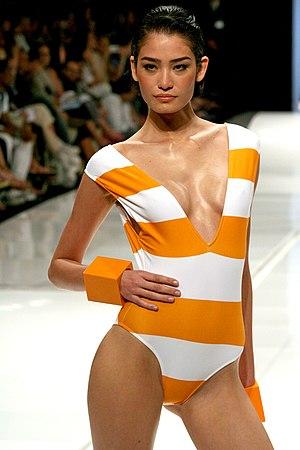
Le maillot de bain une pièce est un type de maillot de bain qui couvre le corps du bassin jusqu'aux épaules, à la manière d'un body. Il en existe différents modèles plus ou moins échancrés et plus ou moins couvrants mais la plupart des maillots une pièce sont plus destinés à la pratique sportive qu'au bronzage.